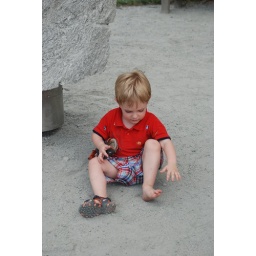
Got rocks in his shoes